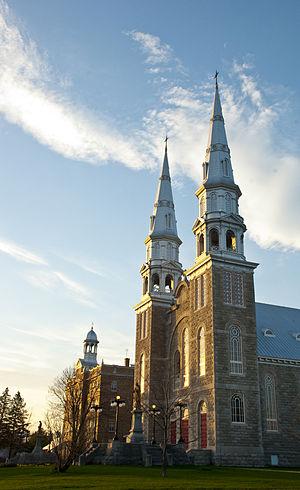
L'église de Saint-Jacques fut érigée durant la période 1915-1918. Elle remplace un édifice du début du XIXe siècle qui avait malheureusement été détruit par les flammes en 1914. Le 25 mai suivant, après la bénédiction des cinq cloches qui ornent encore aujourd'hui le clocher, ce faisait l'ouverture aux fidèles pour la première cérémonie religieuse. Tous les éléments architecturaux de l'ensemble de l'église sont inspirés du style néo-classique avec une touche légèrement néo-romane tandis que l'intérieur emprunte le style architectural des Caron de Nicolet. Le bois compose la structure ornementale intérieure, ce qui confère à l'édifice une excellente acoustique. De plus, l'édifice en impose par ses dimensions
Cet article recense les lieux patrimoniaux de Lanaudière inscrit au répertoire des lieux patrimoniaux du Canada, qu'ils soient de niveau provincial, fédéral ou municipal.
Cette liste recense les biens du patrimoine immobilier de Lanaudière inscrits au répertoire du patrimoine culturel du Québec. Cette liste est divisées par municipalité régionale de comté géographique.
Saint-Jacques est une municipalité du Québec, située dans la municipalité régionale de comté de Montcalm dans la région administrative de Lanaudière. Elle est généralement considérée comme l'une des quatre municipalités de la Nouvelle-Acadie.